Ezhava

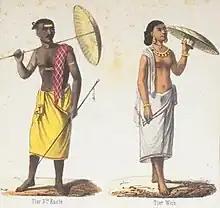
A Thiyya Couple, 18th century

An alternate theory states that the system was introduced by the Nambudiri Brahmins. Although Brahmin influences had existed in the area since at least the 1st century CE, there was a large influx from around the 8th century when they acted as priests, counsellors and ministers to invading Aryan princes. At the time of their arrival the non-aboriginal local population had been converted to Buddhism by missionaries who had come from the north of India and from Ceylon. The Brahmins used their symbiotic relationship with the invading forces to assert their beliefs and position. Buddhist temples and monasteries were either destroyed or taken over for use in Hindu practices, thus undermining the ability of the Buddhists to propagate their beliefs.